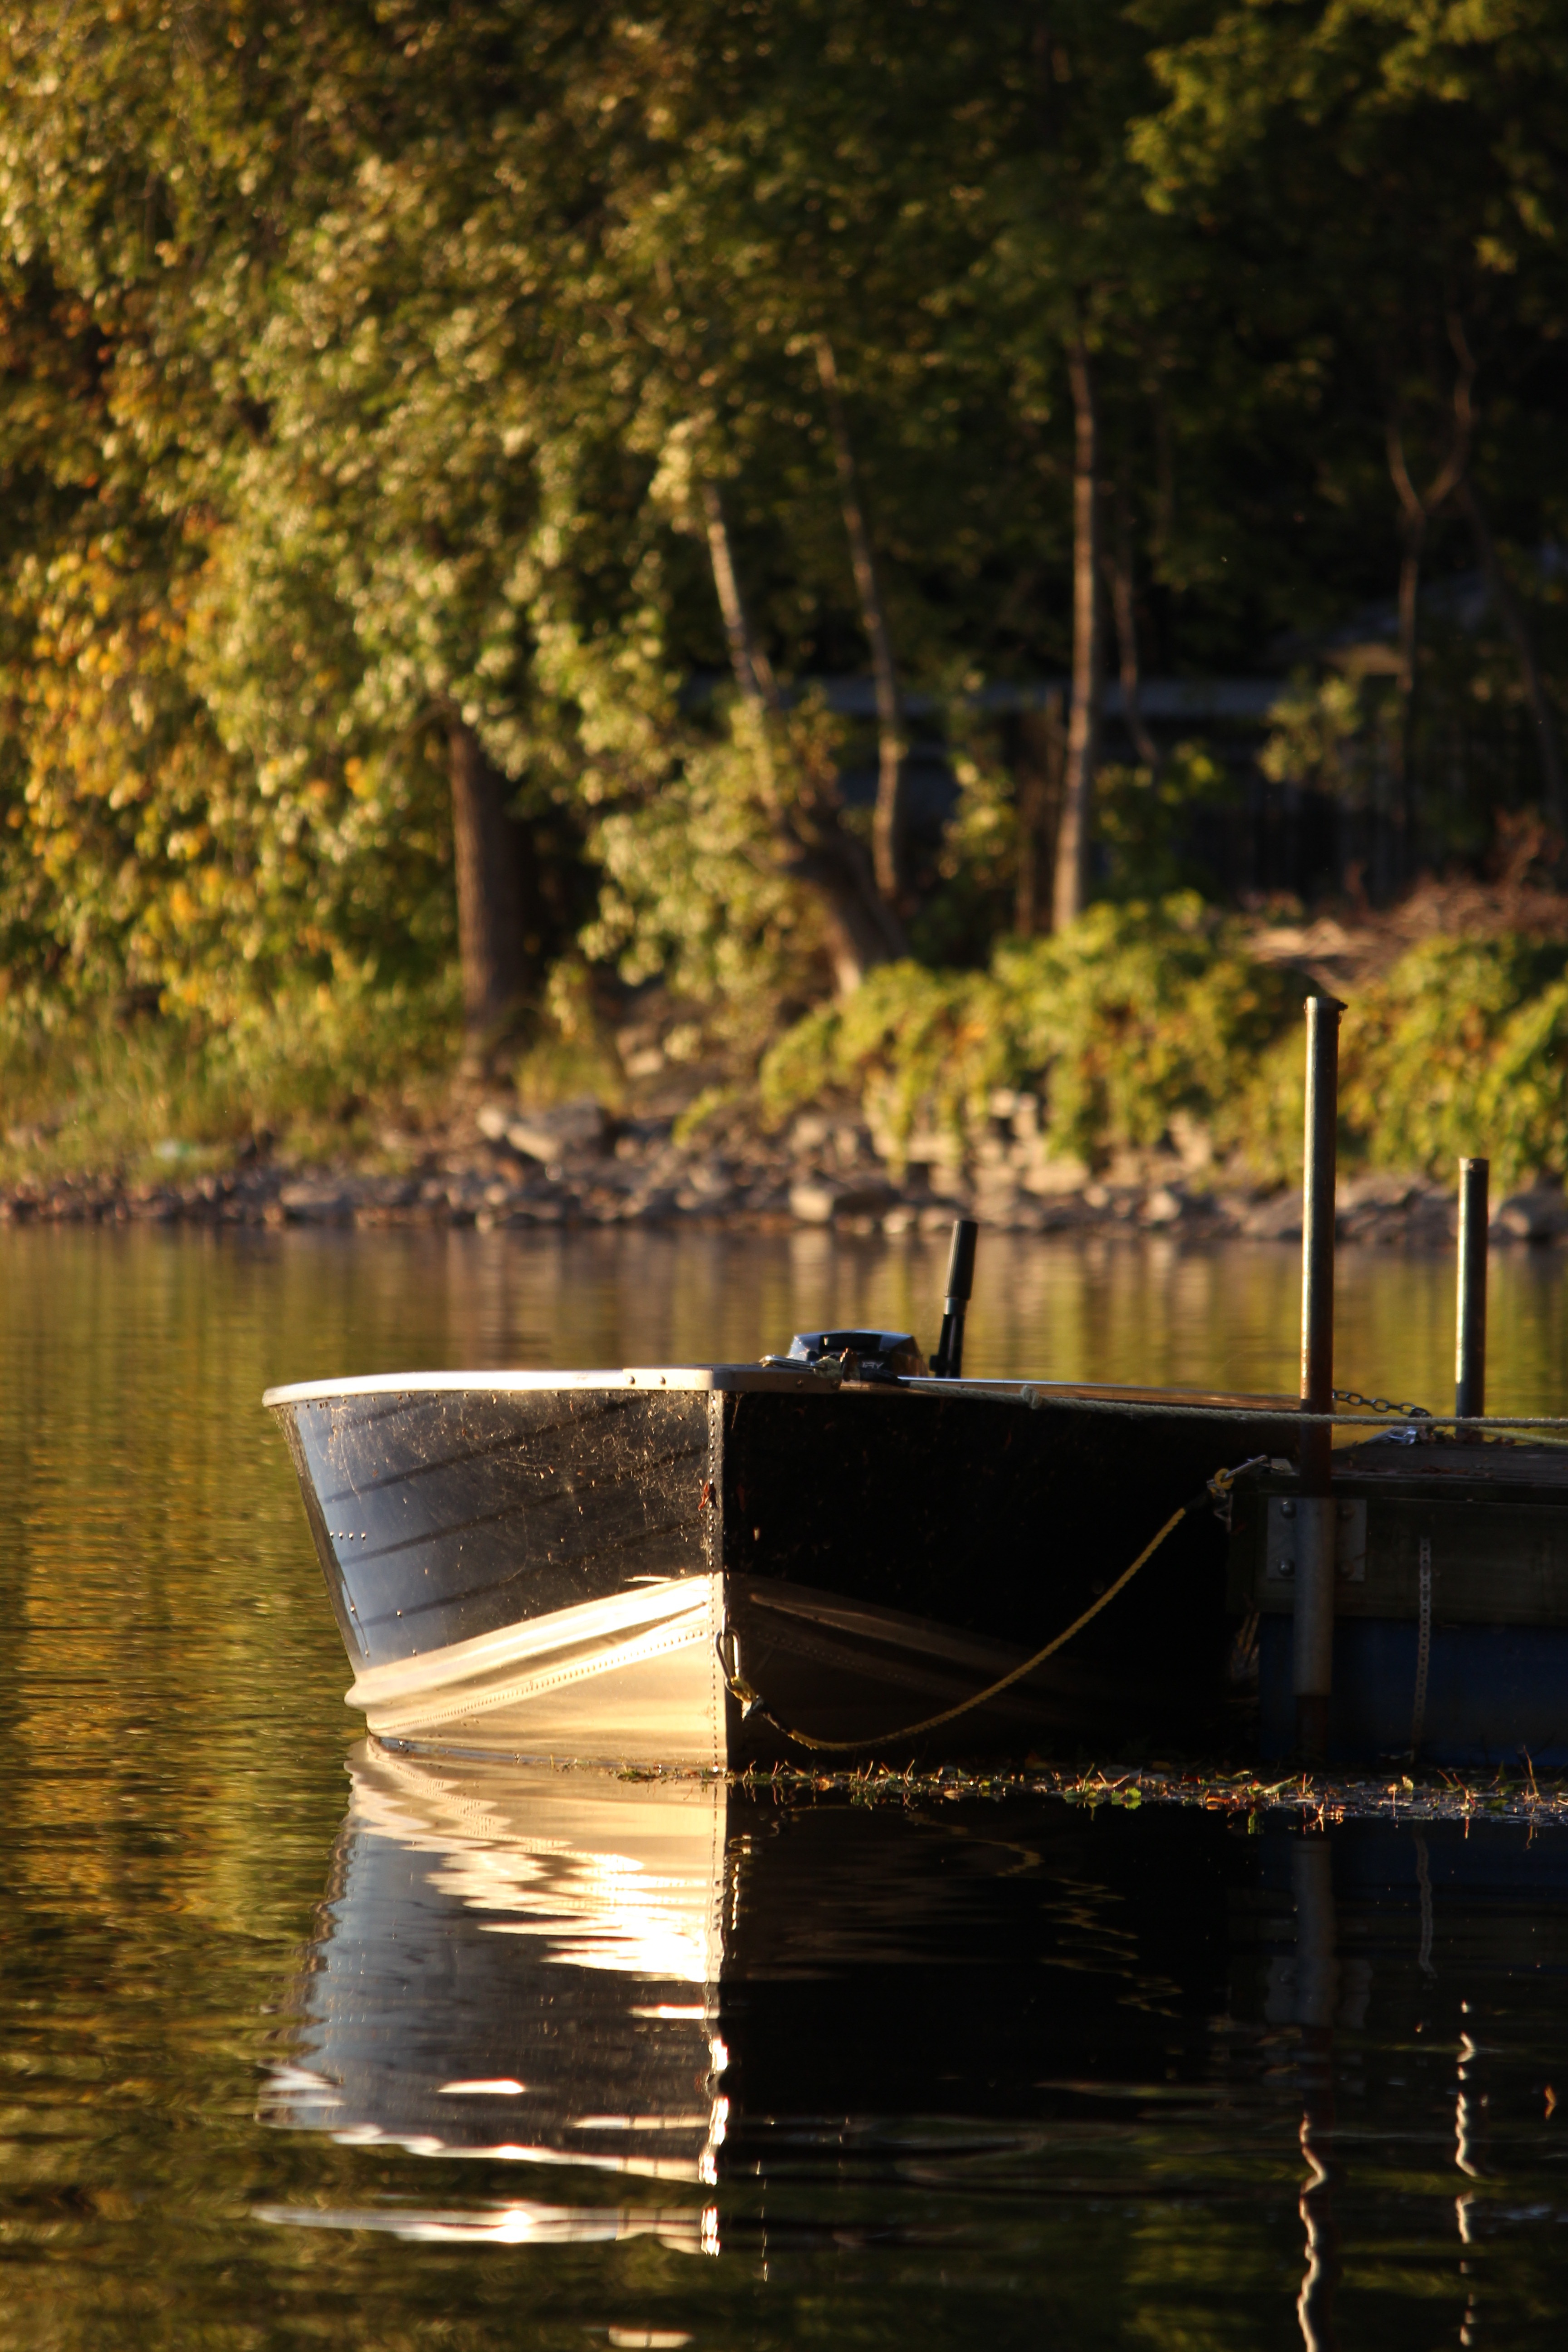
tree, water, nature, sunset, boat, sunlight, morning, lake, river, evening, reflection, vehicle, relax, autumn, serene, waterway, angling, summer vacation, watercraft rowing